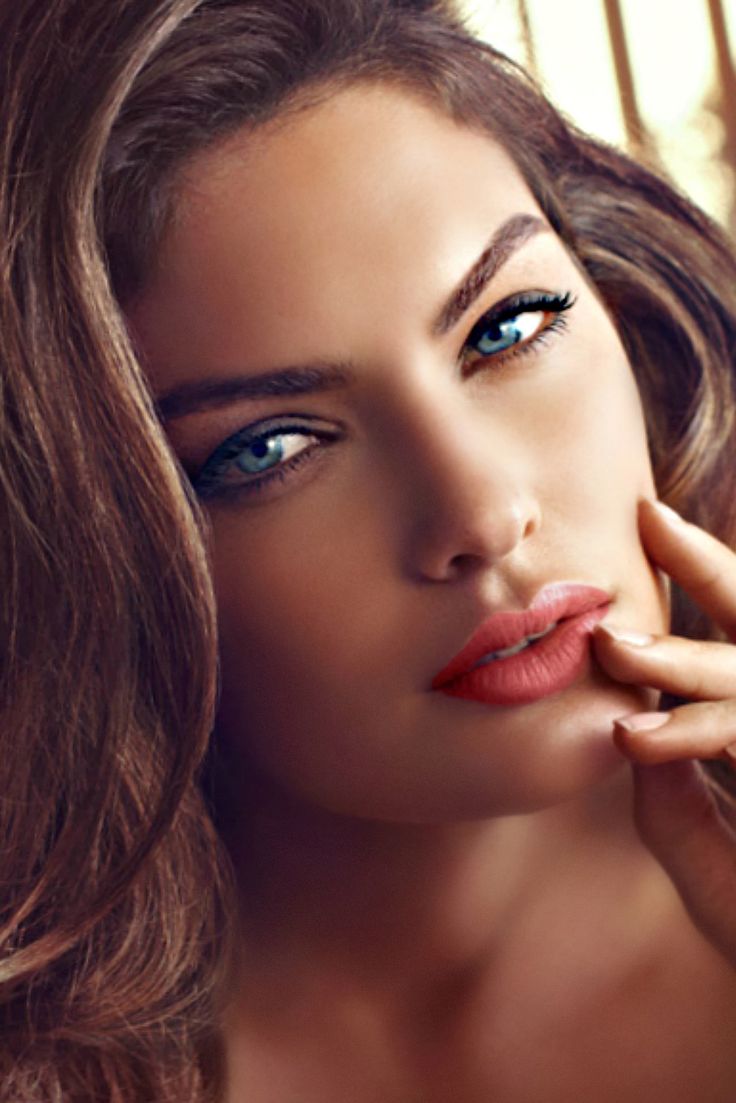
Gender: women